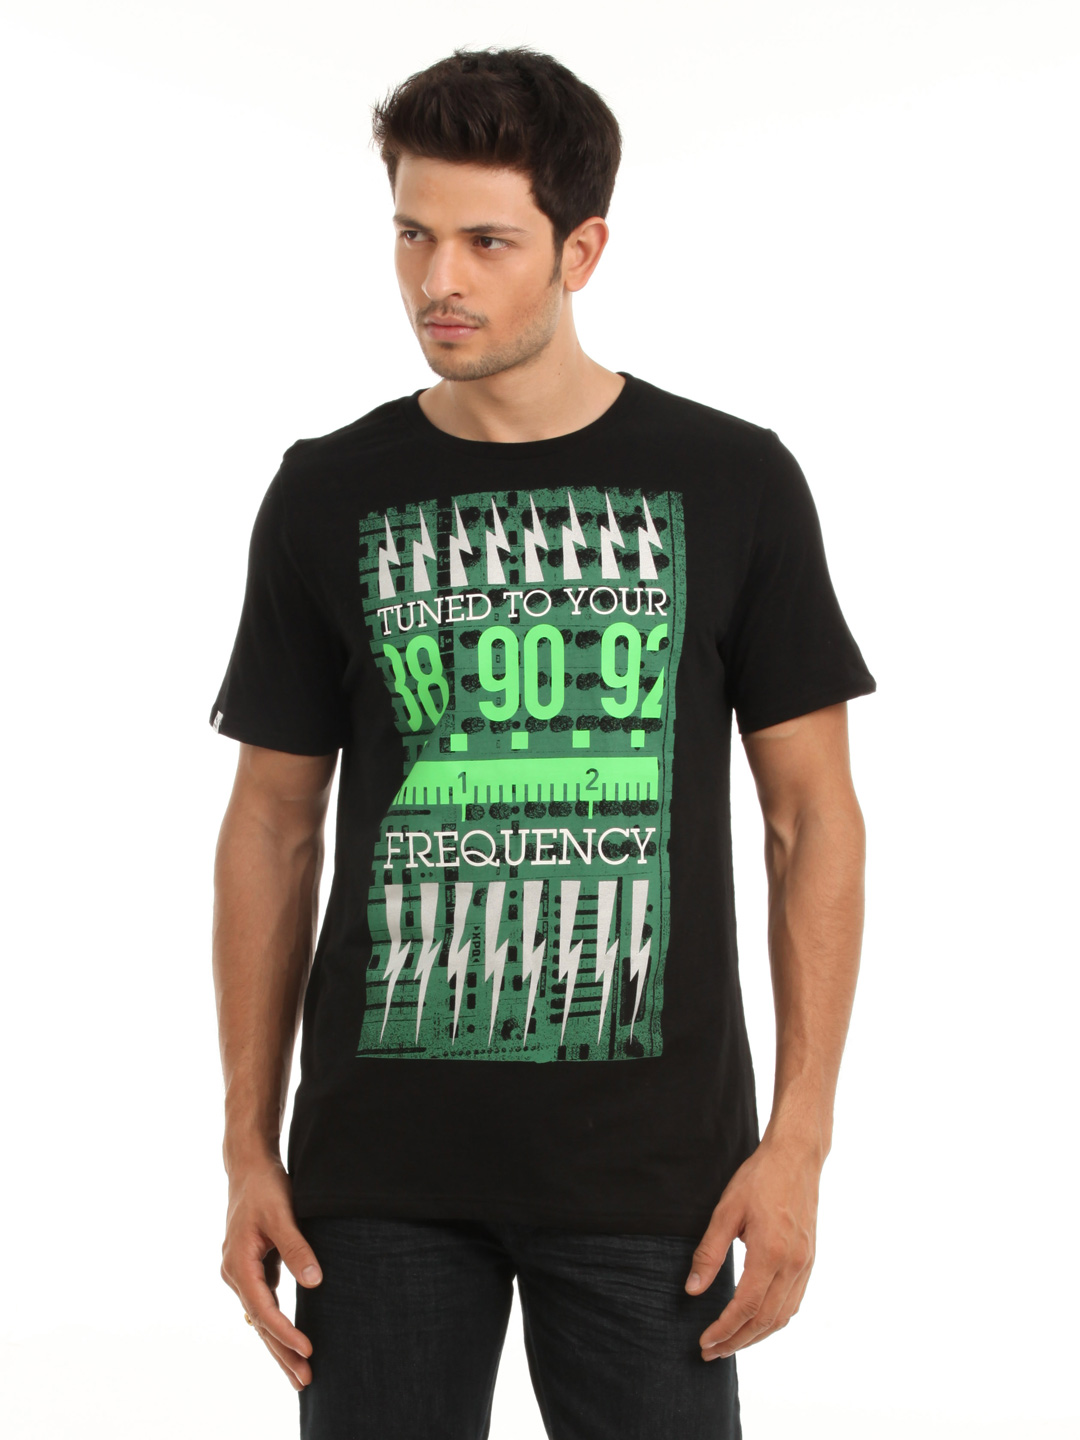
Puma Men Black & Green T-shirt
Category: Apparel / Topwear / Tshirts
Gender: Men
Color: Black
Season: Summer 2012
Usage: Casual